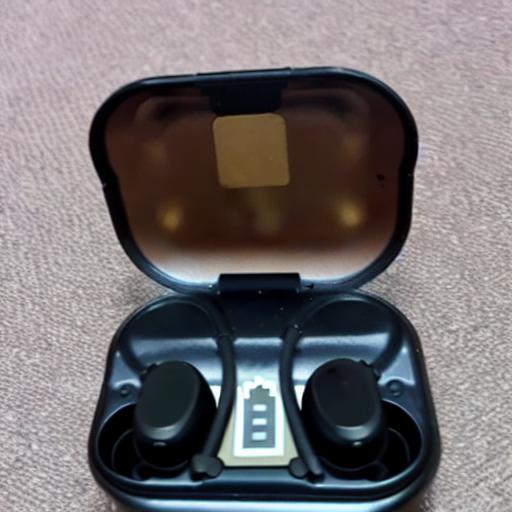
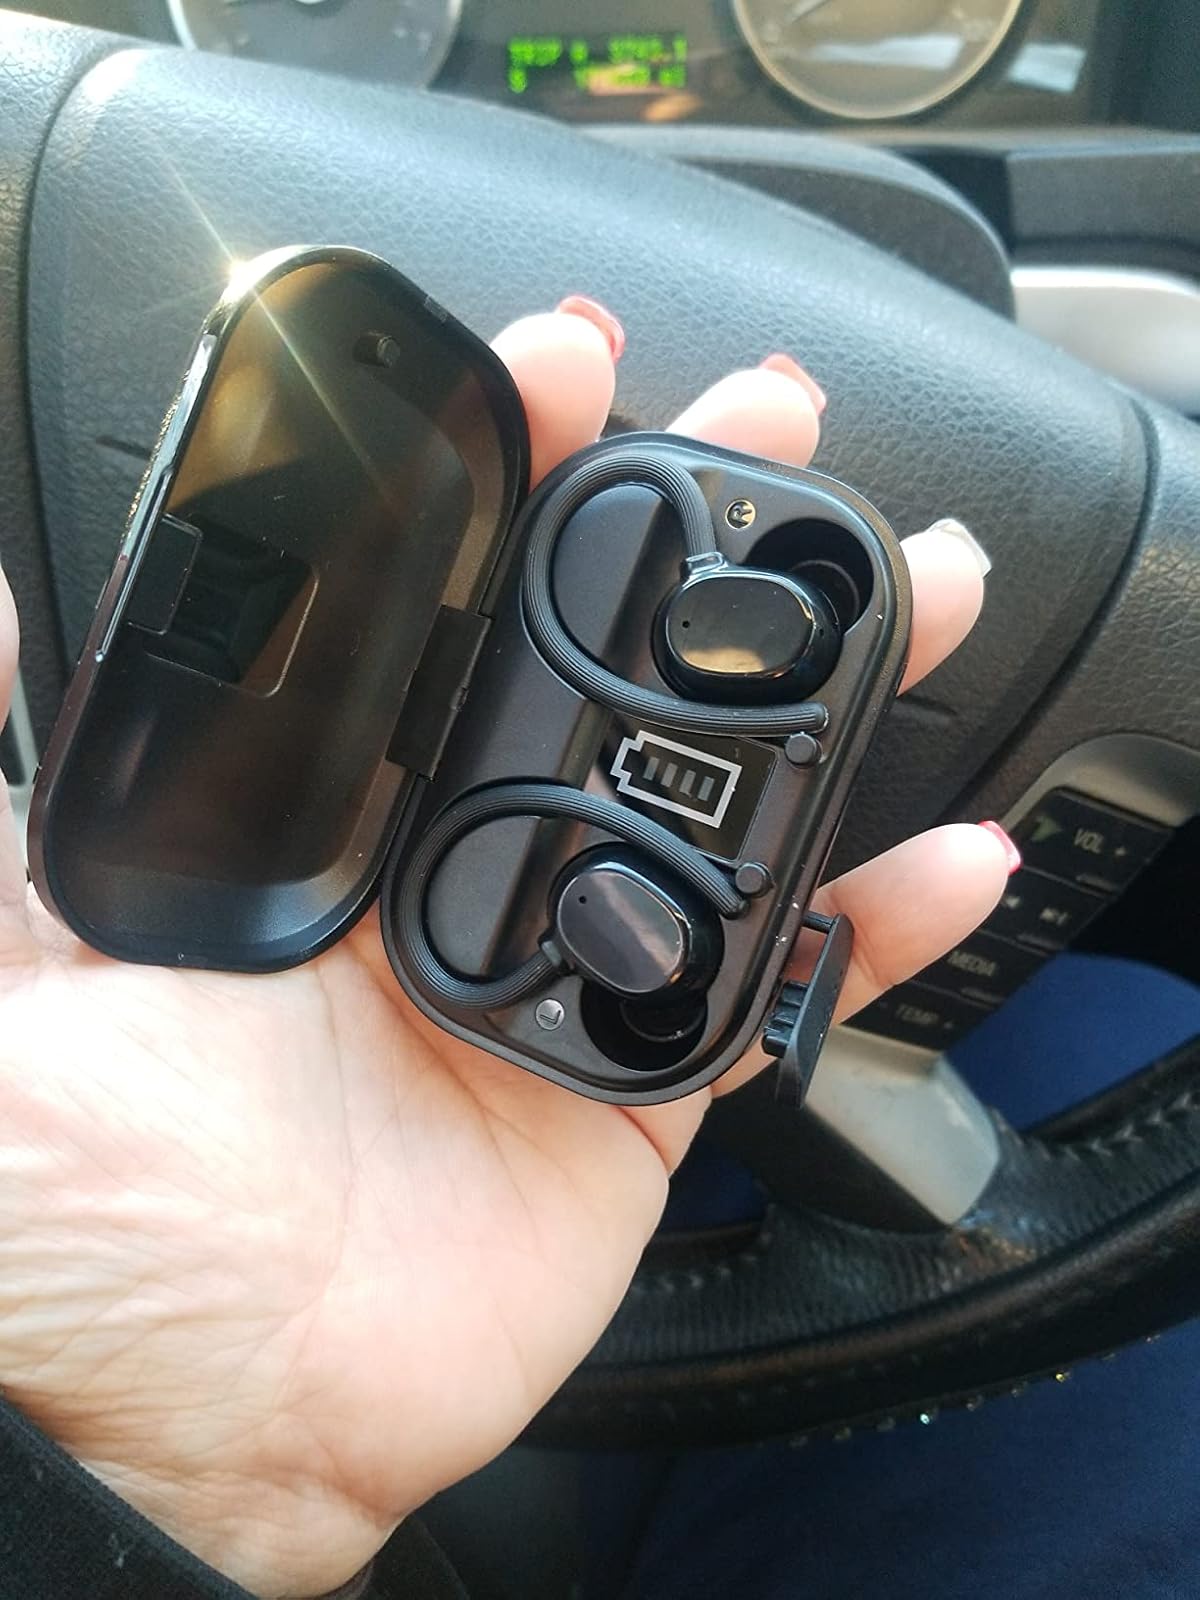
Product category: earbuds
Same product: no